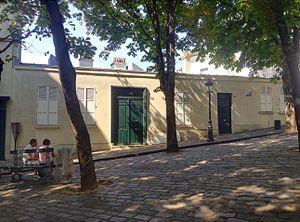
La façade avant du Bateau-Lavoir, célèbre cité d'artistes parisienne ayant accueilli notamment Picasso et Modigliani, correspond au deuxième étage de la façade arrière, la dénivellation de terrain commandant la distribution intérieure originale.
La place Émile-Goudeau, autrefois « place Ravignan », est une place du 18ᵉ arrondissement de Paris dans le quartier de Montmartre.
Cet article recense les monuments historiques du 18ᵉ arrondissement de Paris, en France.
Montmartre est un quartier de Paris dominé par la basilique du Sacré-Cœur. Depuis le XIXᵉ siècle, il accueille de nombreux artistes tels que Picasso ou Modigliani et devient le symbole d'un mode de vie bohème.